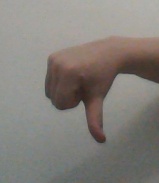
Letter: waw